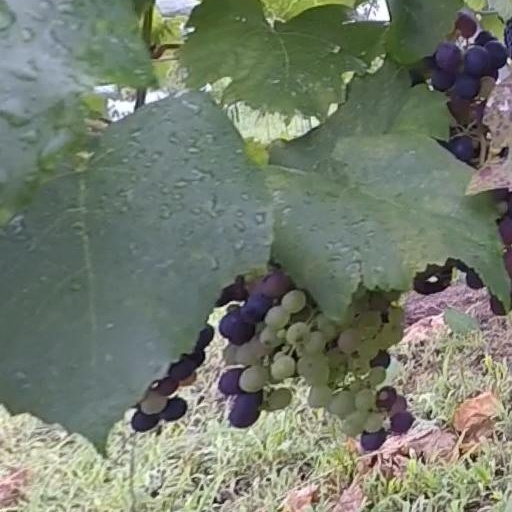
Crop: grape